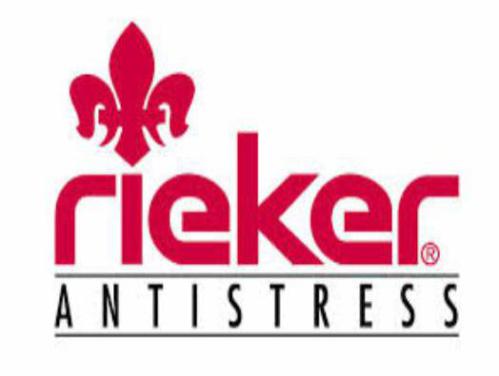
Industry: Clothes